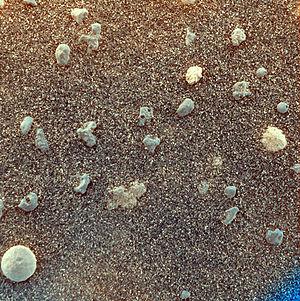
Mars est la quatrième planète par ordre croissant de la distance au Soleil et la deuxième par ordre croissant de la taille et de la masse. Son éloignement au Soleil est compris entre 1,381 et 1,666 UA, avec une période orbitale de 669,58 jours martiens.